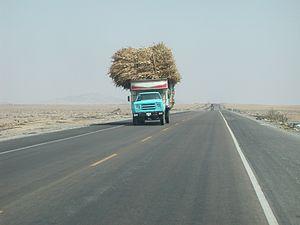
La Panaméricaine ou « autoroute transaméricaine » est un système de voies rapides et d'autoroutes qui relie l'ensemble des Amériques : il est composé d'un axe principal qui parcourt le continent du nord au sud et de plusieurs axes secondaires transversaux.